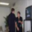
Label: television